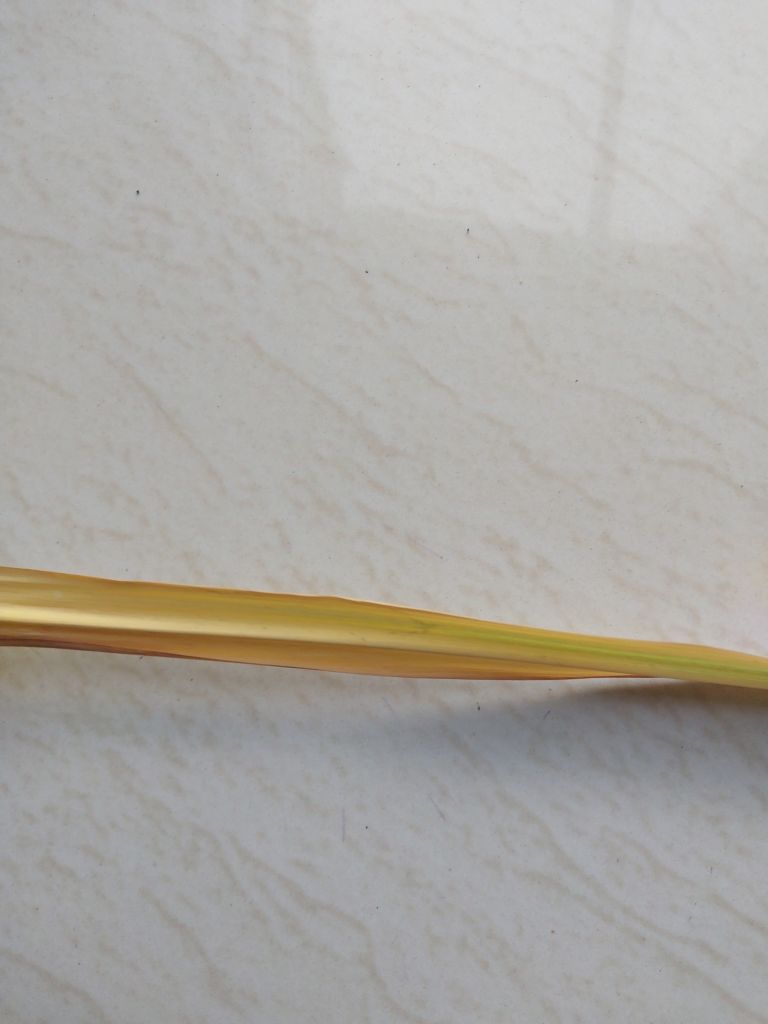
Label: Dried